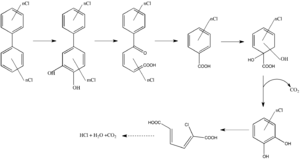
Schéma de principe des phases de la biodégradation aérobie des PCB selon Adriaens P 1994
Les polychlorobiphényles, aussi appelés biphényles polychlorés, ou encore parfois improprement dits « pyralènes » forment une famille de 209 composés aromatiques organochlorés dérivés du biphényle.